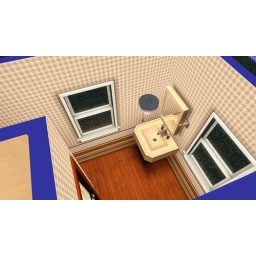
Sims 3 Folk-Victorian style 2 bedroom starter home by socalkdl.